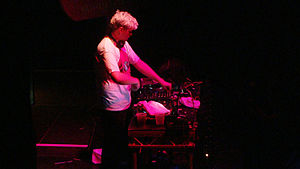
Flux Pavilion
Joshua Kierkegaard G. Steele, bedre kendt under sit kunstnernavn Flux Pavilion er en britisk dubstep producer or DJ, som har været aktiv siden 2008. Sammen med Doctor P, DJ Swan-E og Earl Falconer er han medtifter af pladeselskabet Circus Records. Han er bedst kendt for sine sange "Bass Cannon", "I Can't Stop", "Gold Love, "Daydreamer" og "Do Or Die".